Threat (film)

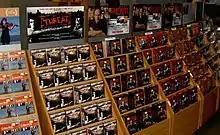
"Threat" at Tower Records, Lincoln Center in NYC

One of the more notable non-traditional screenings took place during the Sundance Film Festival at a Doc Martens shoe store across the street from Sundance's flagship Egyptian Theater. It was here that The Daily Telegraph documented the sold-out screenings during Sundance as a cover story in its Saturday Magazine, leading the filmmakers to be invited on a European tour with the film. When they returned home, Threat screenings were added as an attraction on the Van's Warped Tour.